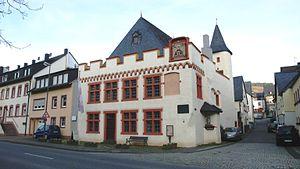
Maison natale de Nicolas de Cues à Kues (Allemagne)